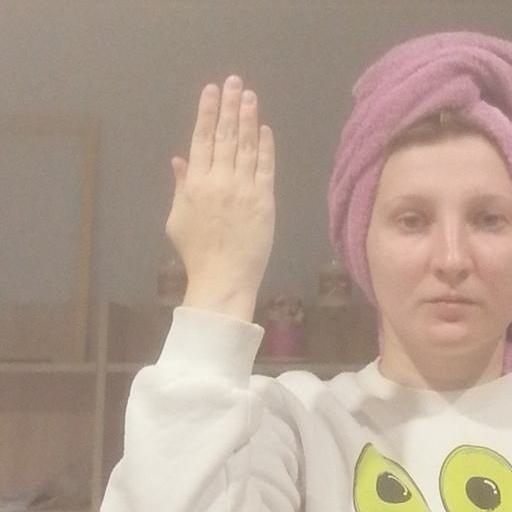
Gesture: stop_inverted